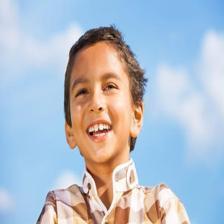
Image emotion (VAD): valence: 0.8, arousal: -0.2, dominance: 0.4
Candidate emotion words:
playful — valence: 0.784, arousal: 0.376, dominance: -0.074
jubilant — valence: 0.688, arousal: 0.346, dominance: 0.328
thankful — valence: 0.938, arousal: -0.312, dominance: 0.428
delighted — valence: 0.876, arousal: 0.328, dominance: 0.37
Best matching emotion: thankful